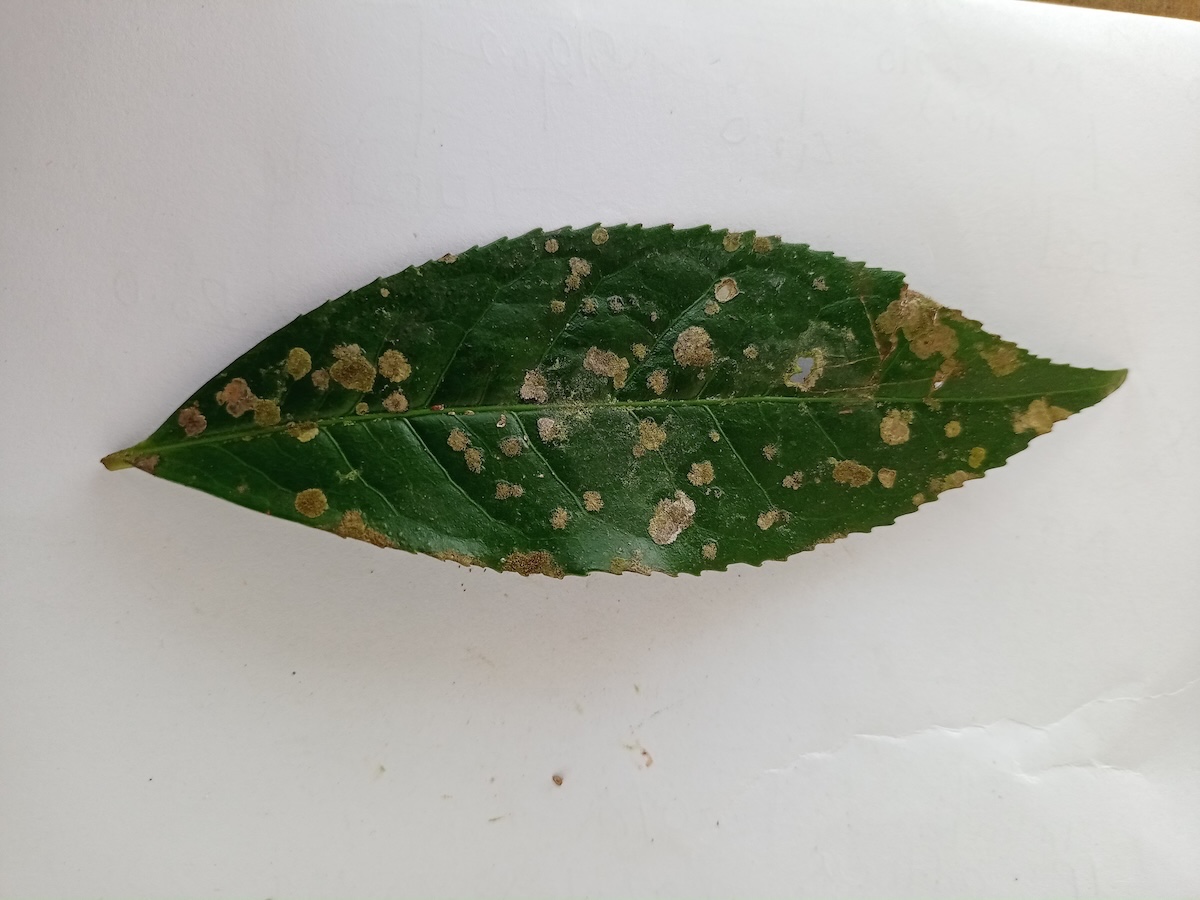
Label: Tea algal leaf spot